Rådhusstræde 8

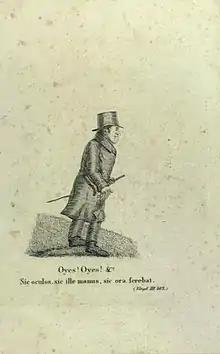
Niels Christian Øst

At the time of the 1840 census, No. 145 was home to 21 residents in four households. Georg Friderich Dørge, a county surgeon in Copenhagen (since 1802), resided on the ground floor with his wife Marie Dorthea Dørge (née Kufs), their 24-year-old daughter Louise Augusta Vilhelmine Dørge, three lodgers, two barbers (surgeons) and one maid. (1779-1842), a magazine publisher and writer, resided on the first floor with his large book collection. Carl Dahlén, an instructor and former solo dancer at the Royal Danish Theatre, resided on the second floor with his wife Elise Dahlin (née Morthorst) and one maid. Jens Petersen Roerup, a beer seller, resided in the basement with his wife Margrethe Roerup, their two children (aged 10 and 15) and three lodgers.